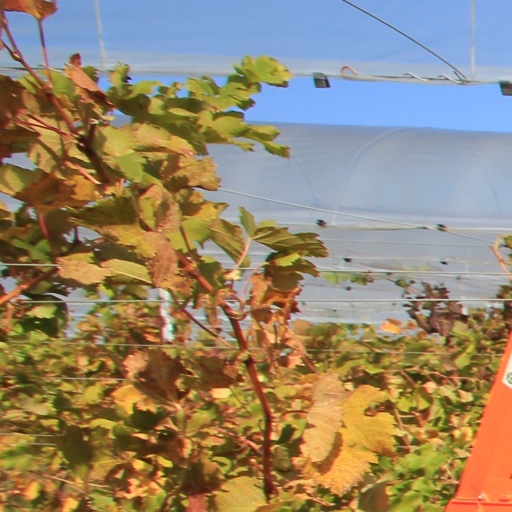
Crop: grape